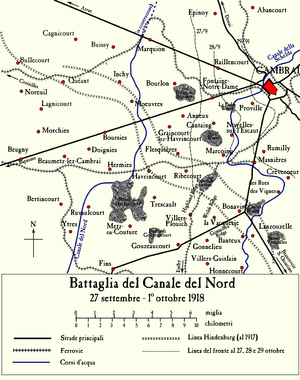
La bataille du Canal du Nord, est une bataille qui eut lieu du 27 septembre au 1ᵉʳ octobre 1918, sur le front de l'Ouest, pendant la Première Guerre mondiale. Elle opposa 13 divisions alliées, aux soldats allemands. La bataille du Canal du Nord s'inscrivait dans le cadre de l'offensive alliée des Cent-Jours.